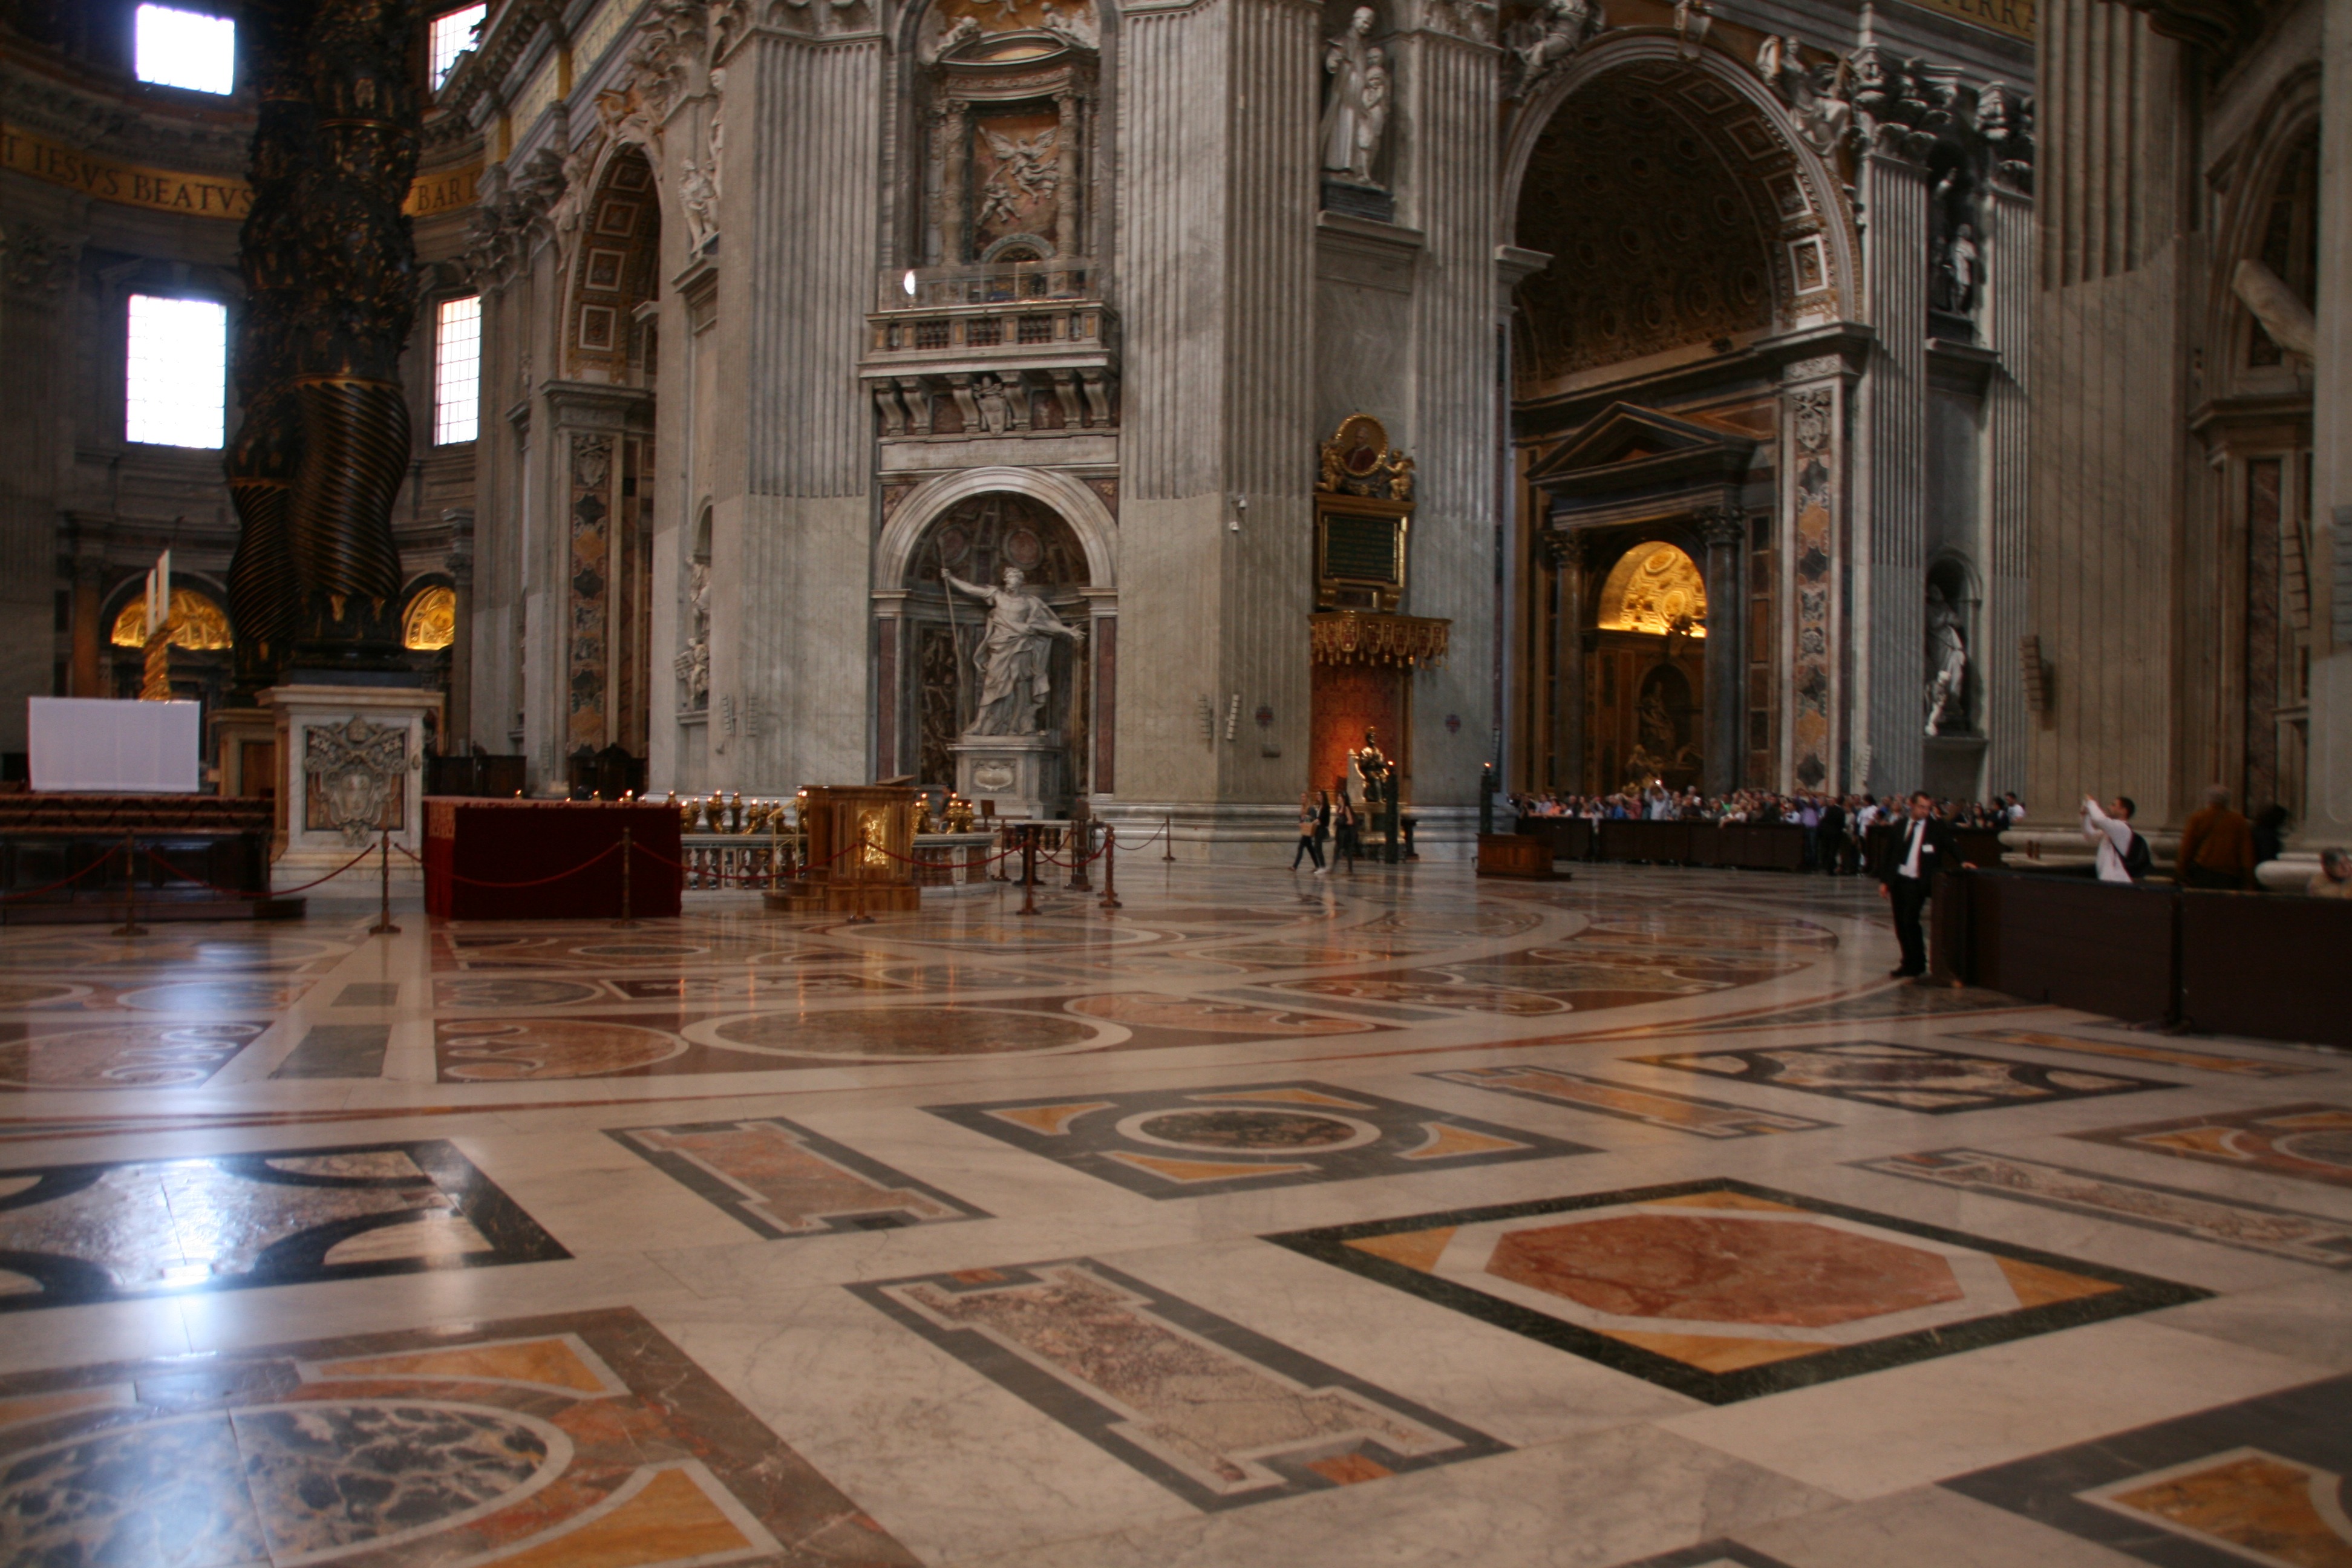
architecture, floor, crossing, building, palace, plaza, church, cathedral, place of worship, indoors, rome, altar, pope, tourist attraction, basilica, estate, lobby, st peter's basilica, flooring, ancient history, st peter's church, bernini